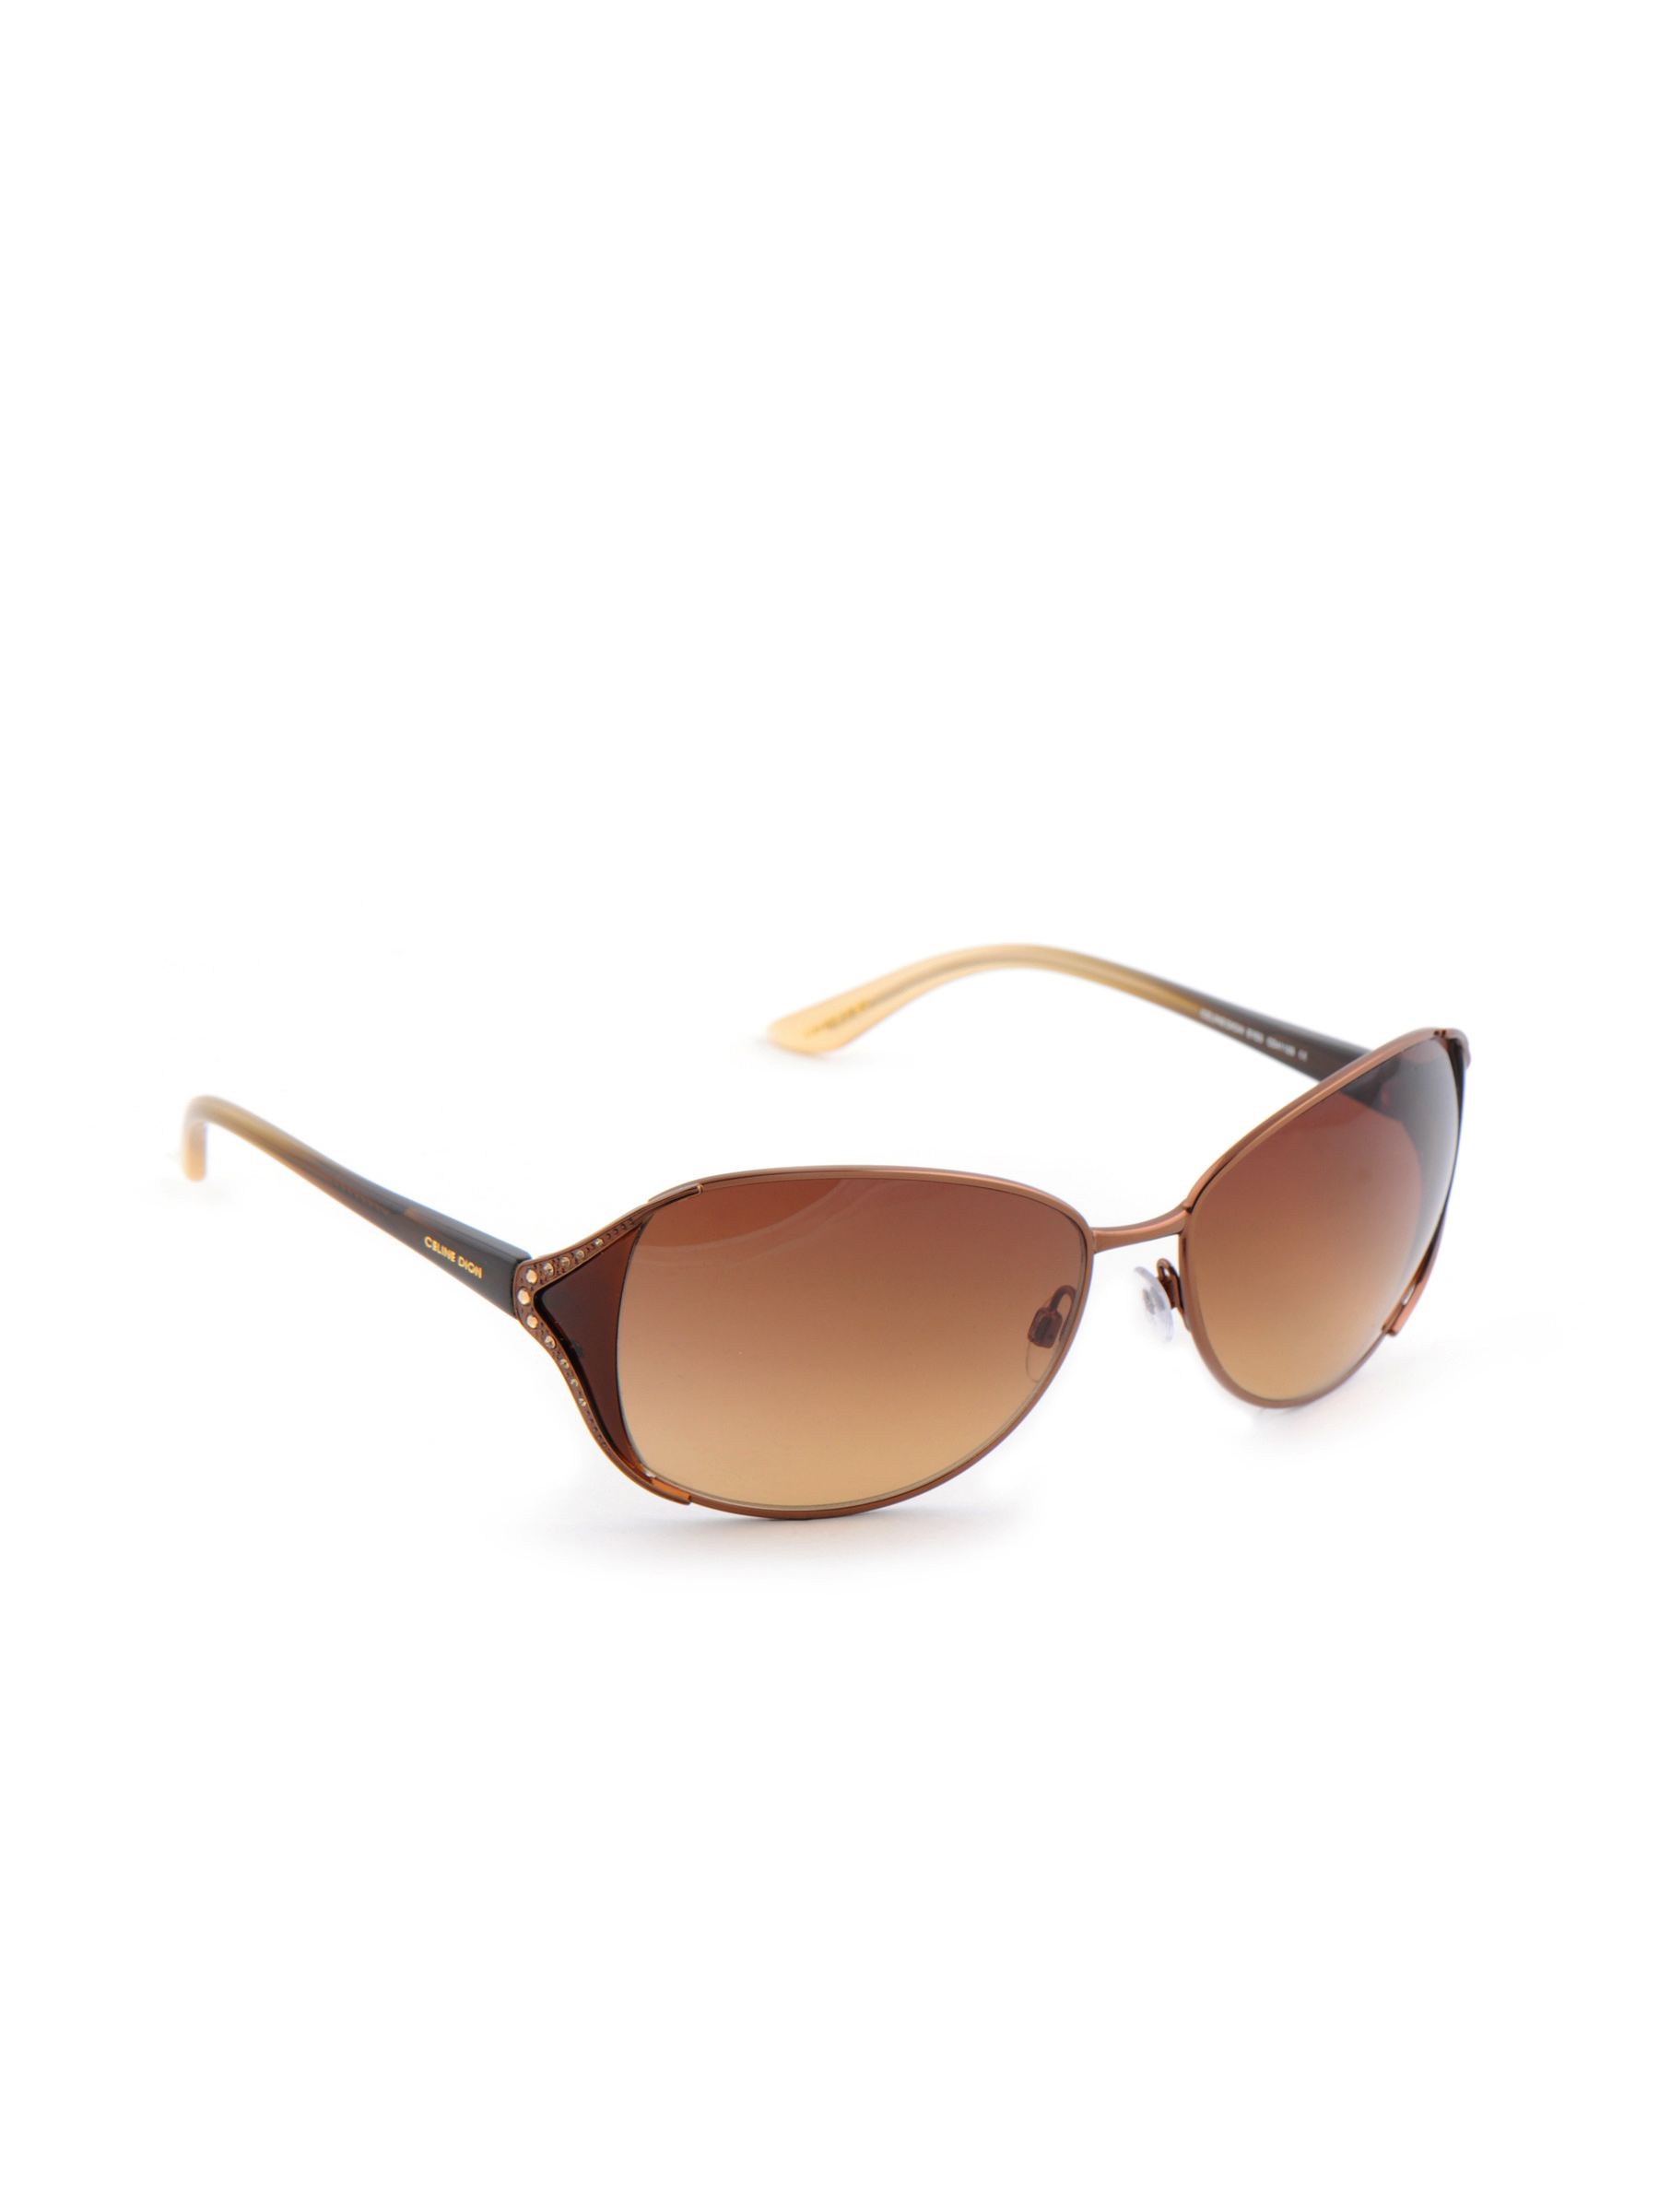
Celine Dion Women Copper Frame Sunglasses
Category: Accessories / Eyewear / Sunglasses
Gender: Women
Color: Copper
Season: Winter 2016
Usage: Casual